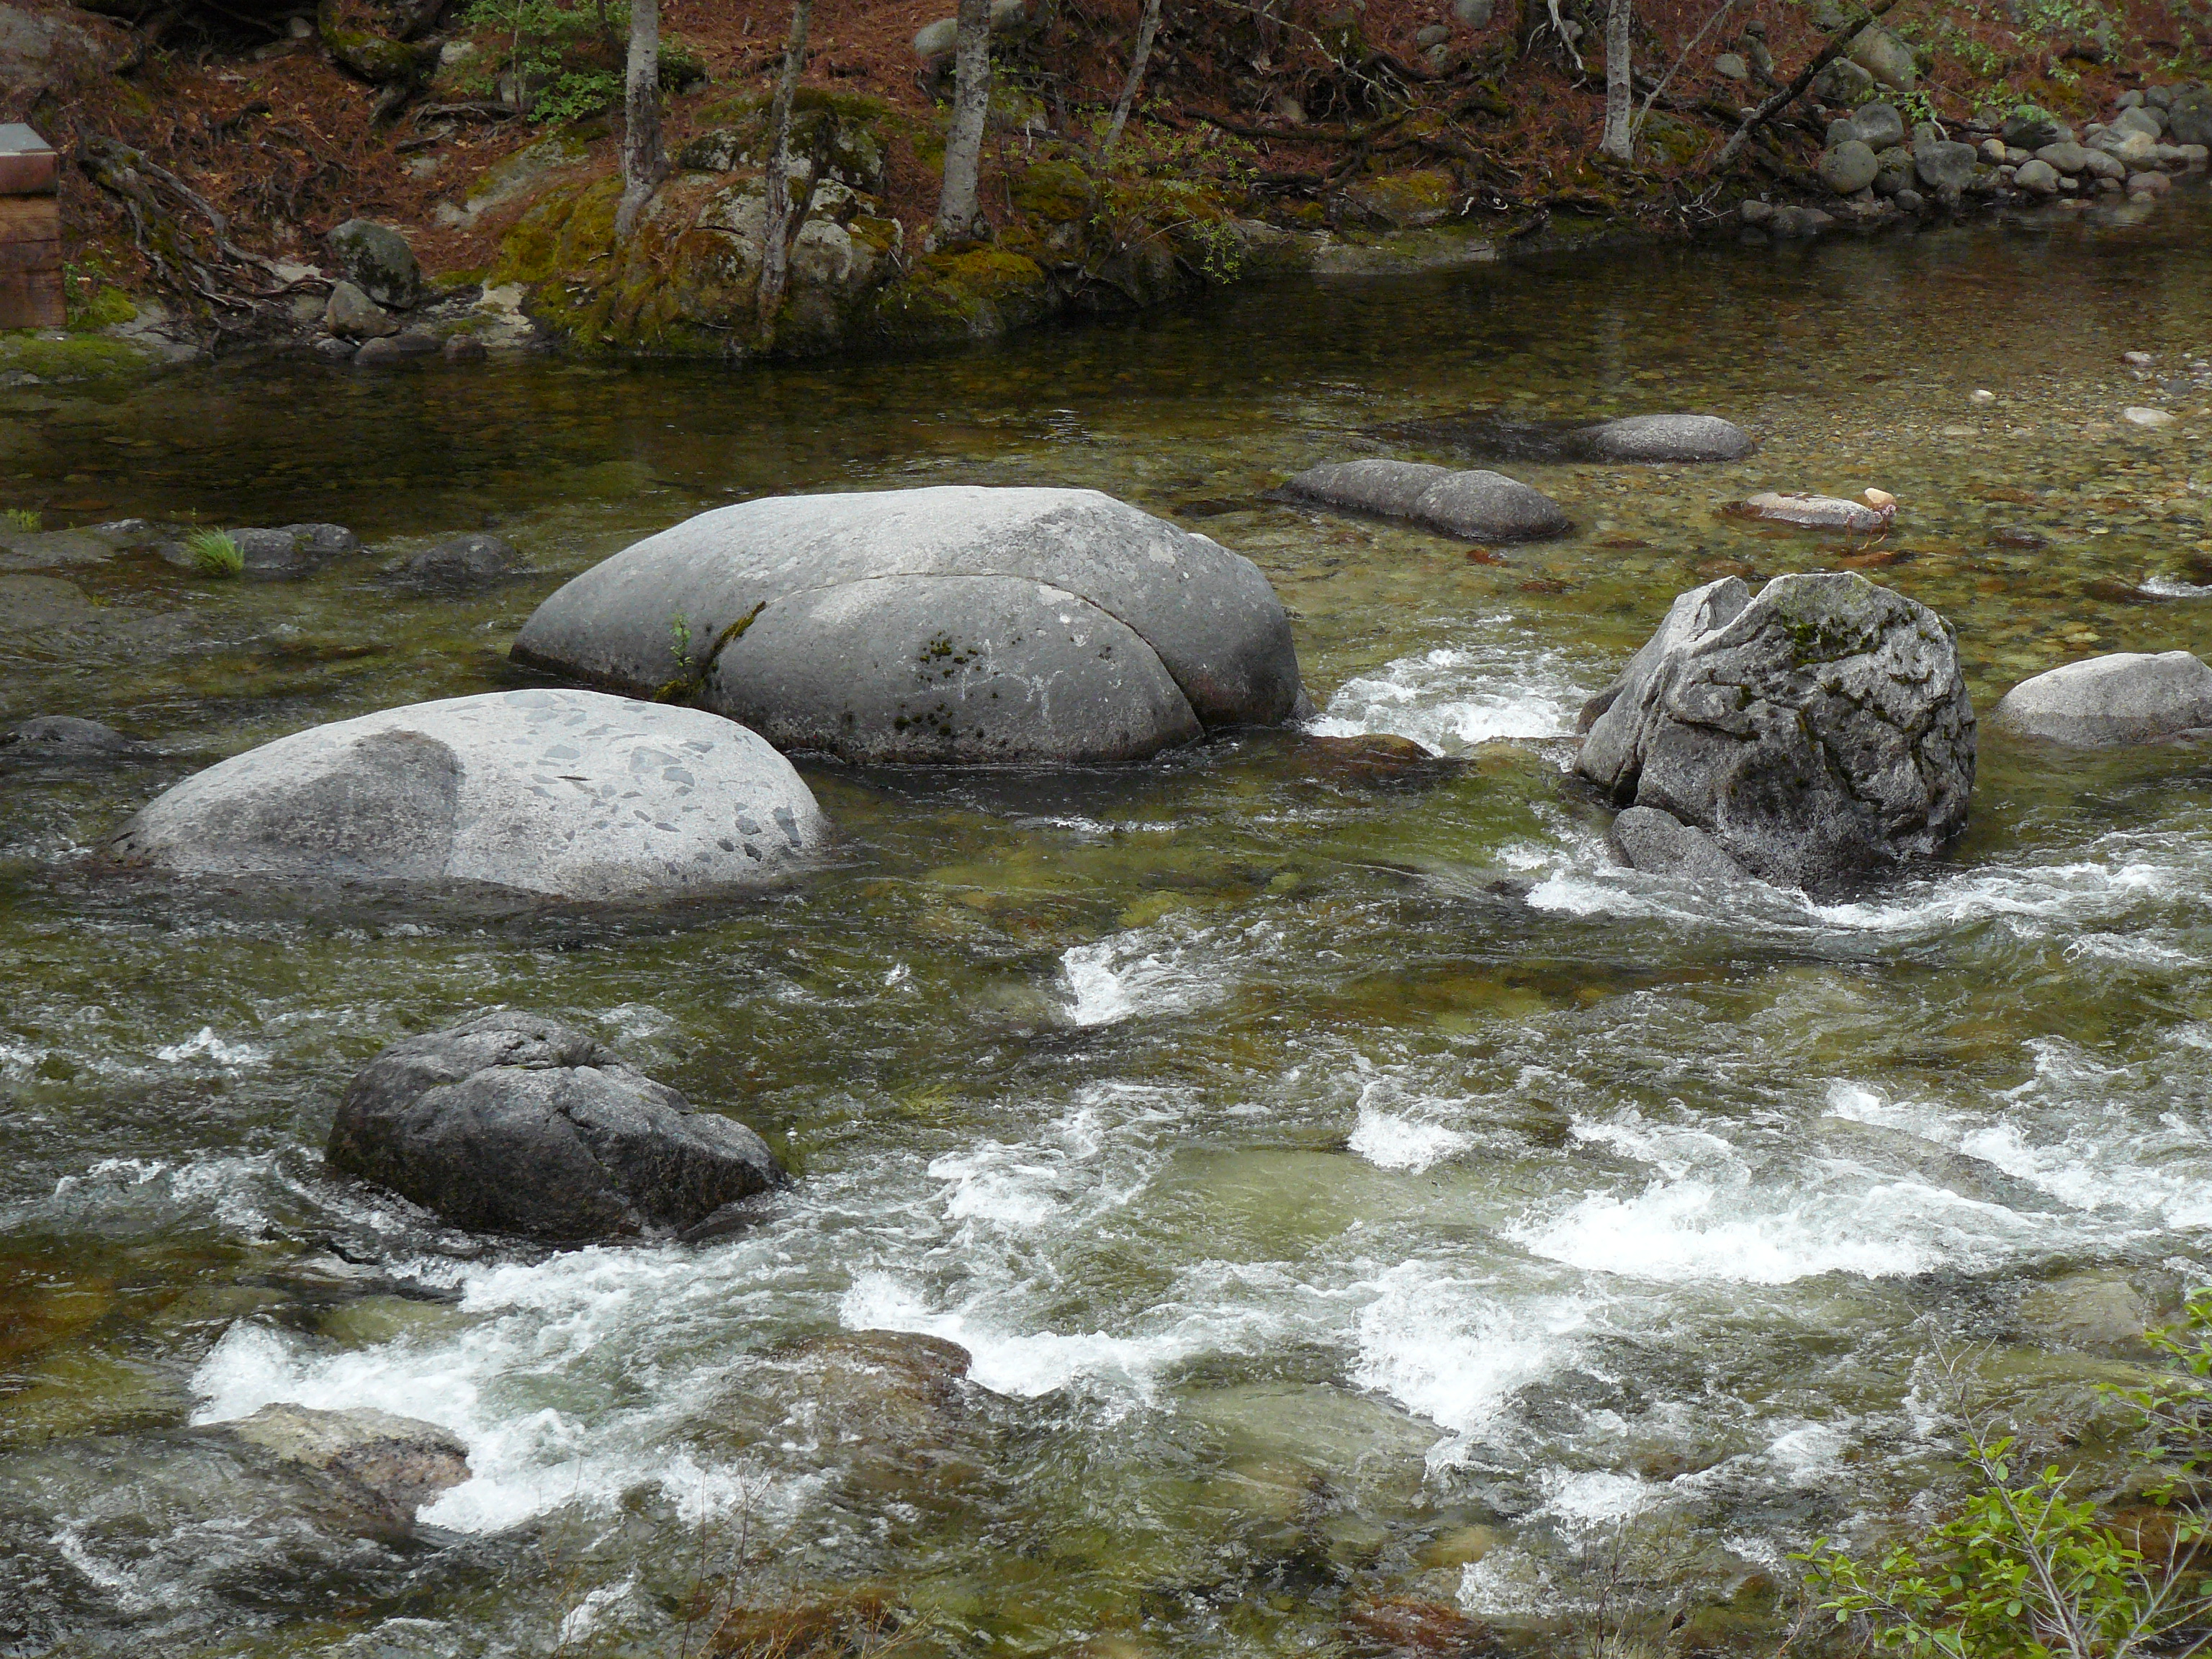
water, rock, creek, wilderness, river, pond, stream, rapid, body of water, boulder, yosemitenationalpark, yosemitevalley, water feature, watercourse, mercedriver, graniteformations, beautyofyosemite, mercedriversouthfork